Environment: real
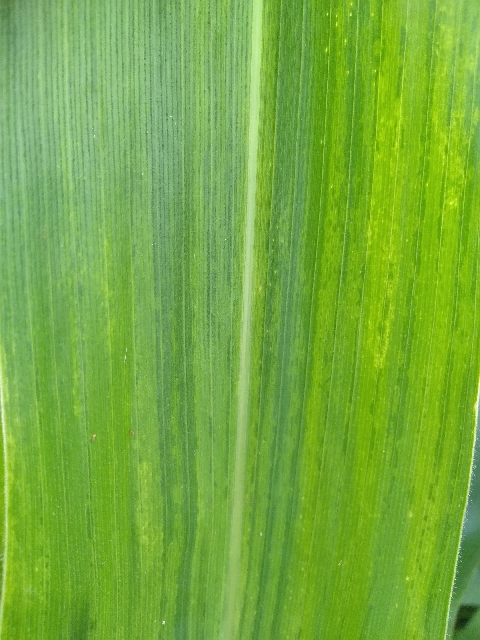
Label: lethal_necrosis